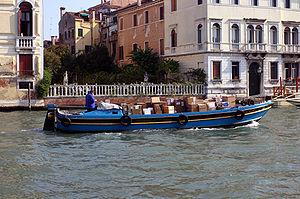
United Parcel Service est une entreprise postale. Elle est surnommée la « Big Brown », par allusion à la couleur de l'uniforme des employés. Son siège est à Sandy Springs, dans la banlieue d’Atlanta.